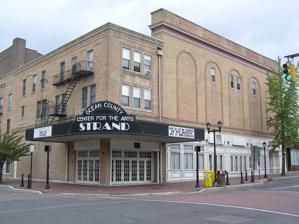
Building: Strand Theater (Lakewood, New Jersey)
Country: United States of America
Year built: 1922
United States historic place Strand Theatre U.S. National Register of Historic Places New Jersey Register of Historic Places Show map of Ocean County, New Jersey Show map of New Jersey Show map of the United States Location 400 Clifton Avenue, Lakewood Township, New Jersey Coordinates 40°5′39″N 74°12′57″W / 40.09417°N 74.21583°W / 40.09417; -74.21583 Built 1919 Architect Thomas W. Lamb Architectural style Art Deco, Adamesque NRHP reference No. 82003292 NJRHP No. 2310 Significant dates Added to NRHP April 22, 1982 Designated NJRHP March 27, 1981 The Strand Theater is a vaudeville theater located at 400 Clifton Avenue in Lakewood Township , Ocean County, New Jersey . It was added to the National Register of Historic Places on April 22, 1982, for its significance in architecture, art, and theater. History The theater was designed by Thomas W. Lamb , and built for the Ferber Amusement Company in 1922 as a place for pre-Broadway runs of shows. The first event at the theater was a showing of a silent film, Peacock Alley starring Mae Murray . The next show was a pre-Broadway run of "The Devine Cook" starring Florence Reed . Within a few years of its opening, the Strand began to host vaudeville shows and silent films. Among the stars who appeared on the Strand's stage early in their careers included Burns and Allen , Milton Berle , and Ray Bolger . During World War II , the theater became a cinema house, and omitted the vaudeville acts. As suburban multiplex movie theaters were built, the single screen theater lost its audience. During its economic decline it became an adult movie theater in the 1970s. In 1981 the theater was added to the List of Registered Historic Places in New Jersey .  The theater received a $2.4 million grant from the New Jersey Economic Development Authority in 1994 for restoration of its Neo-classical and Art Deco interiors. The theater serves as the Ocean County Center for the Arts. References